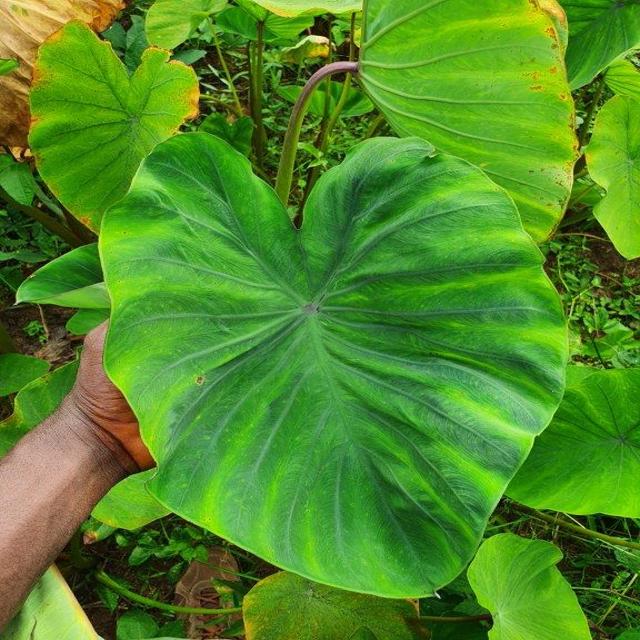
Label: Mid_Blight